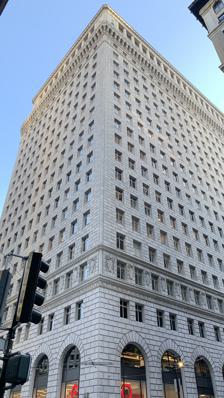
Building: 225 Bush Street
Country: United States of America
Year built: 1922
Building in San Francisco 225 Bush Street In 2021 Location within San Francisco Former names Standard Oil Building Record height Preceded by Call Building Surpassed by Pacific Telephone Building General information Type Commercial offices Location 225 Bush Street San Francisco , California Coordinates 37°47′27″N 122°24′05″W / 37.79086°N 122.40147°W / 37.79086; -122.40147 Completed 1922 Owner Kylli Inc. Flynn Properties, Inc. Height Roof 328 ft (100 m) Technical details Floor count 22 Floor area 559,723 sq ft (52,000.0 m 2 ) Design and construction Architect(s) George W. Kelham Main contractor Dinwiddie Construction Company References 225 Bush Street , originally known as the Standard Oil Building , is a 328-foot (100 m), 25-floor office building in the financial district of San Francisco .  The building includes 21 floors of office space, 1 floor of retail, 1 storage floor and 2 basement levels including the garage. It was the tallest building in the city from its completion in 1922 until 1925. It contains approximately 560,000 sq ft (52,000 m 2 ) of rentable space.  It is a historic building, serving as the headquarters for Standard Oil of California, now Chevron , for over half a century.  Architect George W. Kelham designed the Standard Oil Building for John D. Rockefeller and modeled it on the Federal Reserve Bank of New York Building . Composed of two buildings, the old wing was built in the 1920s.  The new wing was built in the 1950s. Tenants Tenants include: Outbrain Blue Shield of California General Assembly Heap (HQ) Handshake (HQ) Khoros (former HQ) LendUp (HQ) Twitch Meltwater (HQ) Benefit Cosmetics (HQ) Ginger.io (HQ) TinyCo (HQ) RocketSpace LiveRamp (HQ) Synergy (HQ) Mercari SmartRecruiters SpringerNature Sunrun (HQ) References